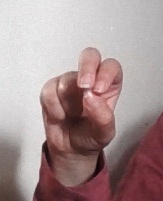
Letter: gaaf